Jan Claudius de Cock

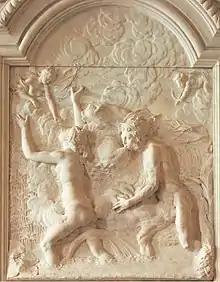
"Alpheius and Arethusa"

De Cock was a prolific and versatile artist who worked on a wide range of church furniture such as altars, choir stalls, confessionals, pulpits and tombs, as well as secular items such as garden statues and vases, designs for cradles, clocks, floats, reliquaries and monuments. In addition, he also produced smaller scale sculptures and portrait busts. He was a prolific draftsman and was sought after as a teacher of drawing and sculpting. He created designs for the frontispieces and illustration of publications of the Antwerp printers. He produced a few prints of his own. While he was described by Weyermans as a painter, no known paintings by his hand are known. He wrote poems on occasional subjects as well as a manual of sculpture in rhyme.